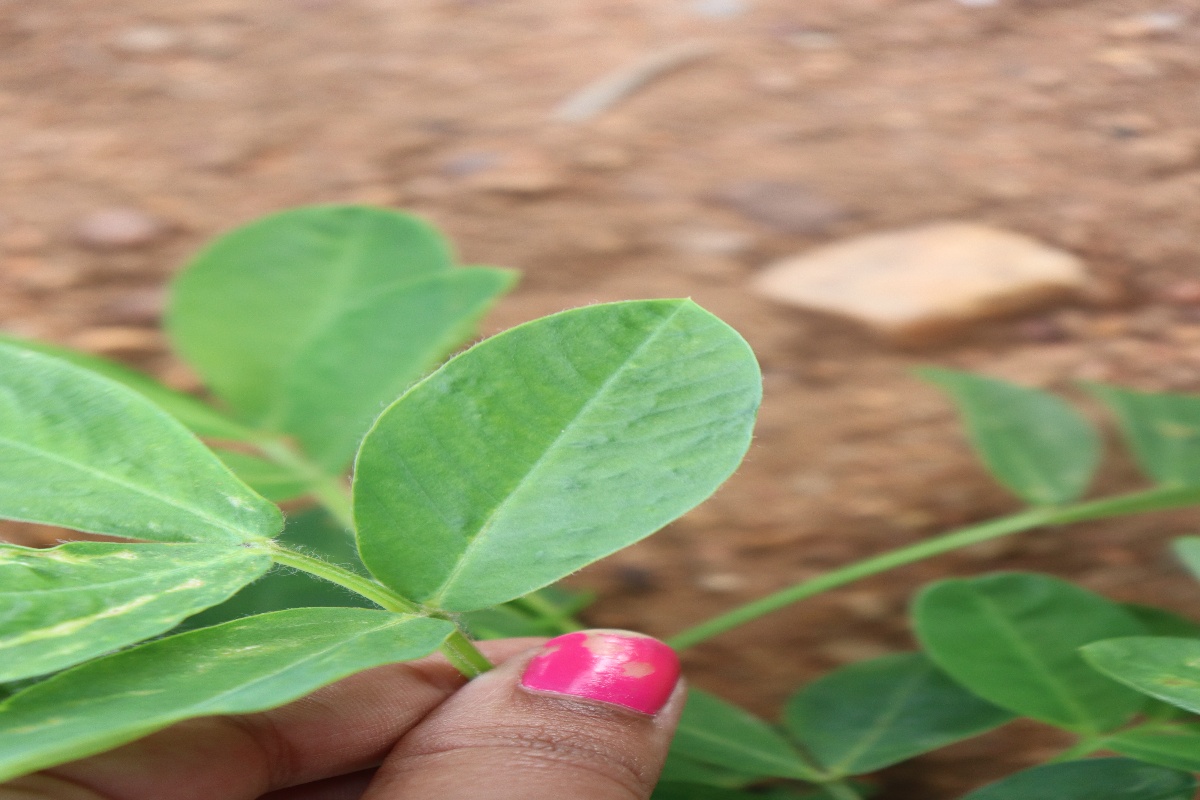
Label: healthy leaf